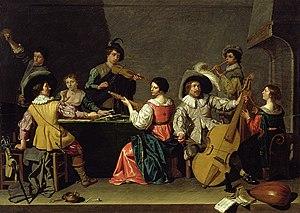
Jan Hermansz. van Bijlert ou Van Bylert, Van Bylaert, ou encore, en italien, Giovanni Bilardo est un peintre néerlandais du siècle d'or qui compte parmi les peintres caravagesques d’Utrecht.